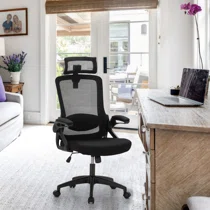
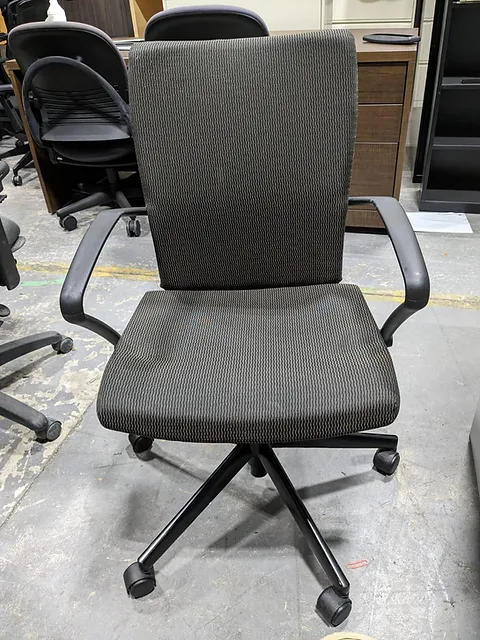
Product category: items_chair
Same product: no